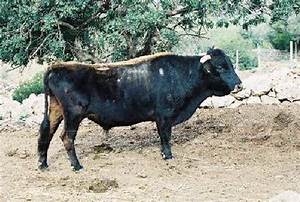
Label: mucca